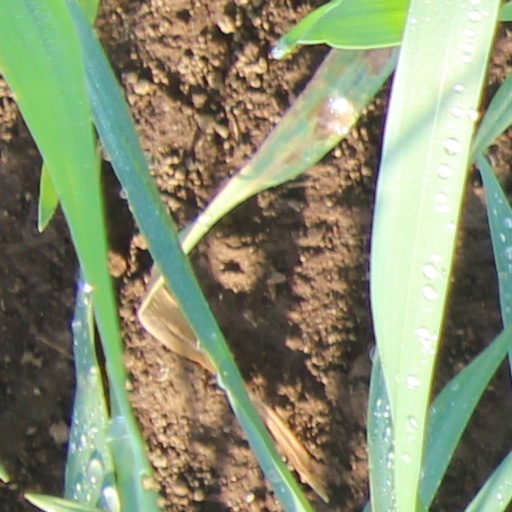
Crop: wheat